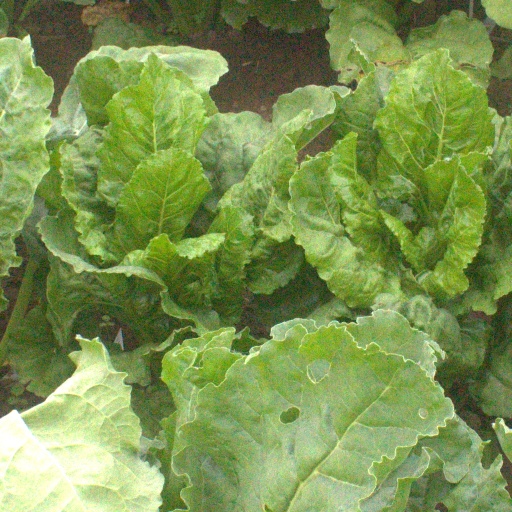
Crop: sugar beet